Pedro Jarque

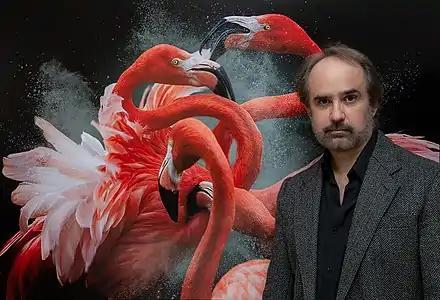
Pedro Jarque Krebs

Pedro Jarque Krebs (born 1963) is a Peruvian wildlife photographer, best known for his darkly ambianced, studio- quality close-up portraits of beasts, large birds, and other wild animals. He has won photography awards including Sony World Photography Awards, SipaContest, IPA, and Px3. Jarque was born in Lima. His Spanish full name is often quoted as Pedro Jarque Krebs.